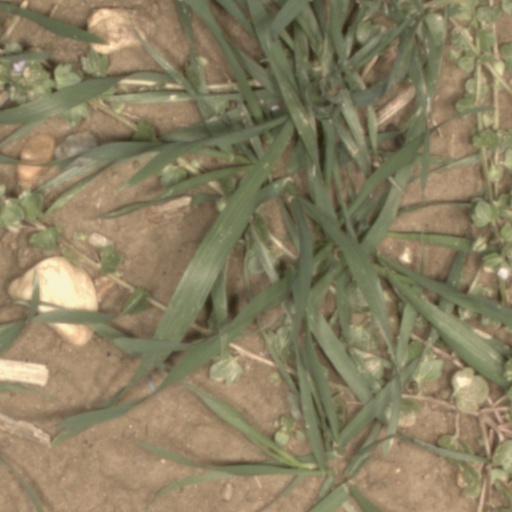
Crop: wheat